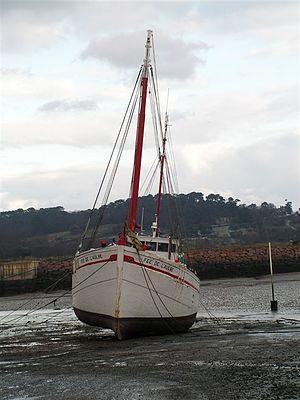
La Compagnie maritime Penn ar Bed assure la desserte quotidienne des îles d'Ouessant, Molène et Sein dans le cadre d'un contrat de service public depuis le 1ᵉʳ décembre 2008. Elle a été créée en 1992 à l'initiative du conseil général du Finistère. Un nouveau contrat de service public a été conclut avec la région Bretagne pour une durée de 4 ans.
Le Fée de l'Aulne est une gabare sablière construite en 1958 au chantier Keraudren de Camaret pour l'armement Le-Bot.